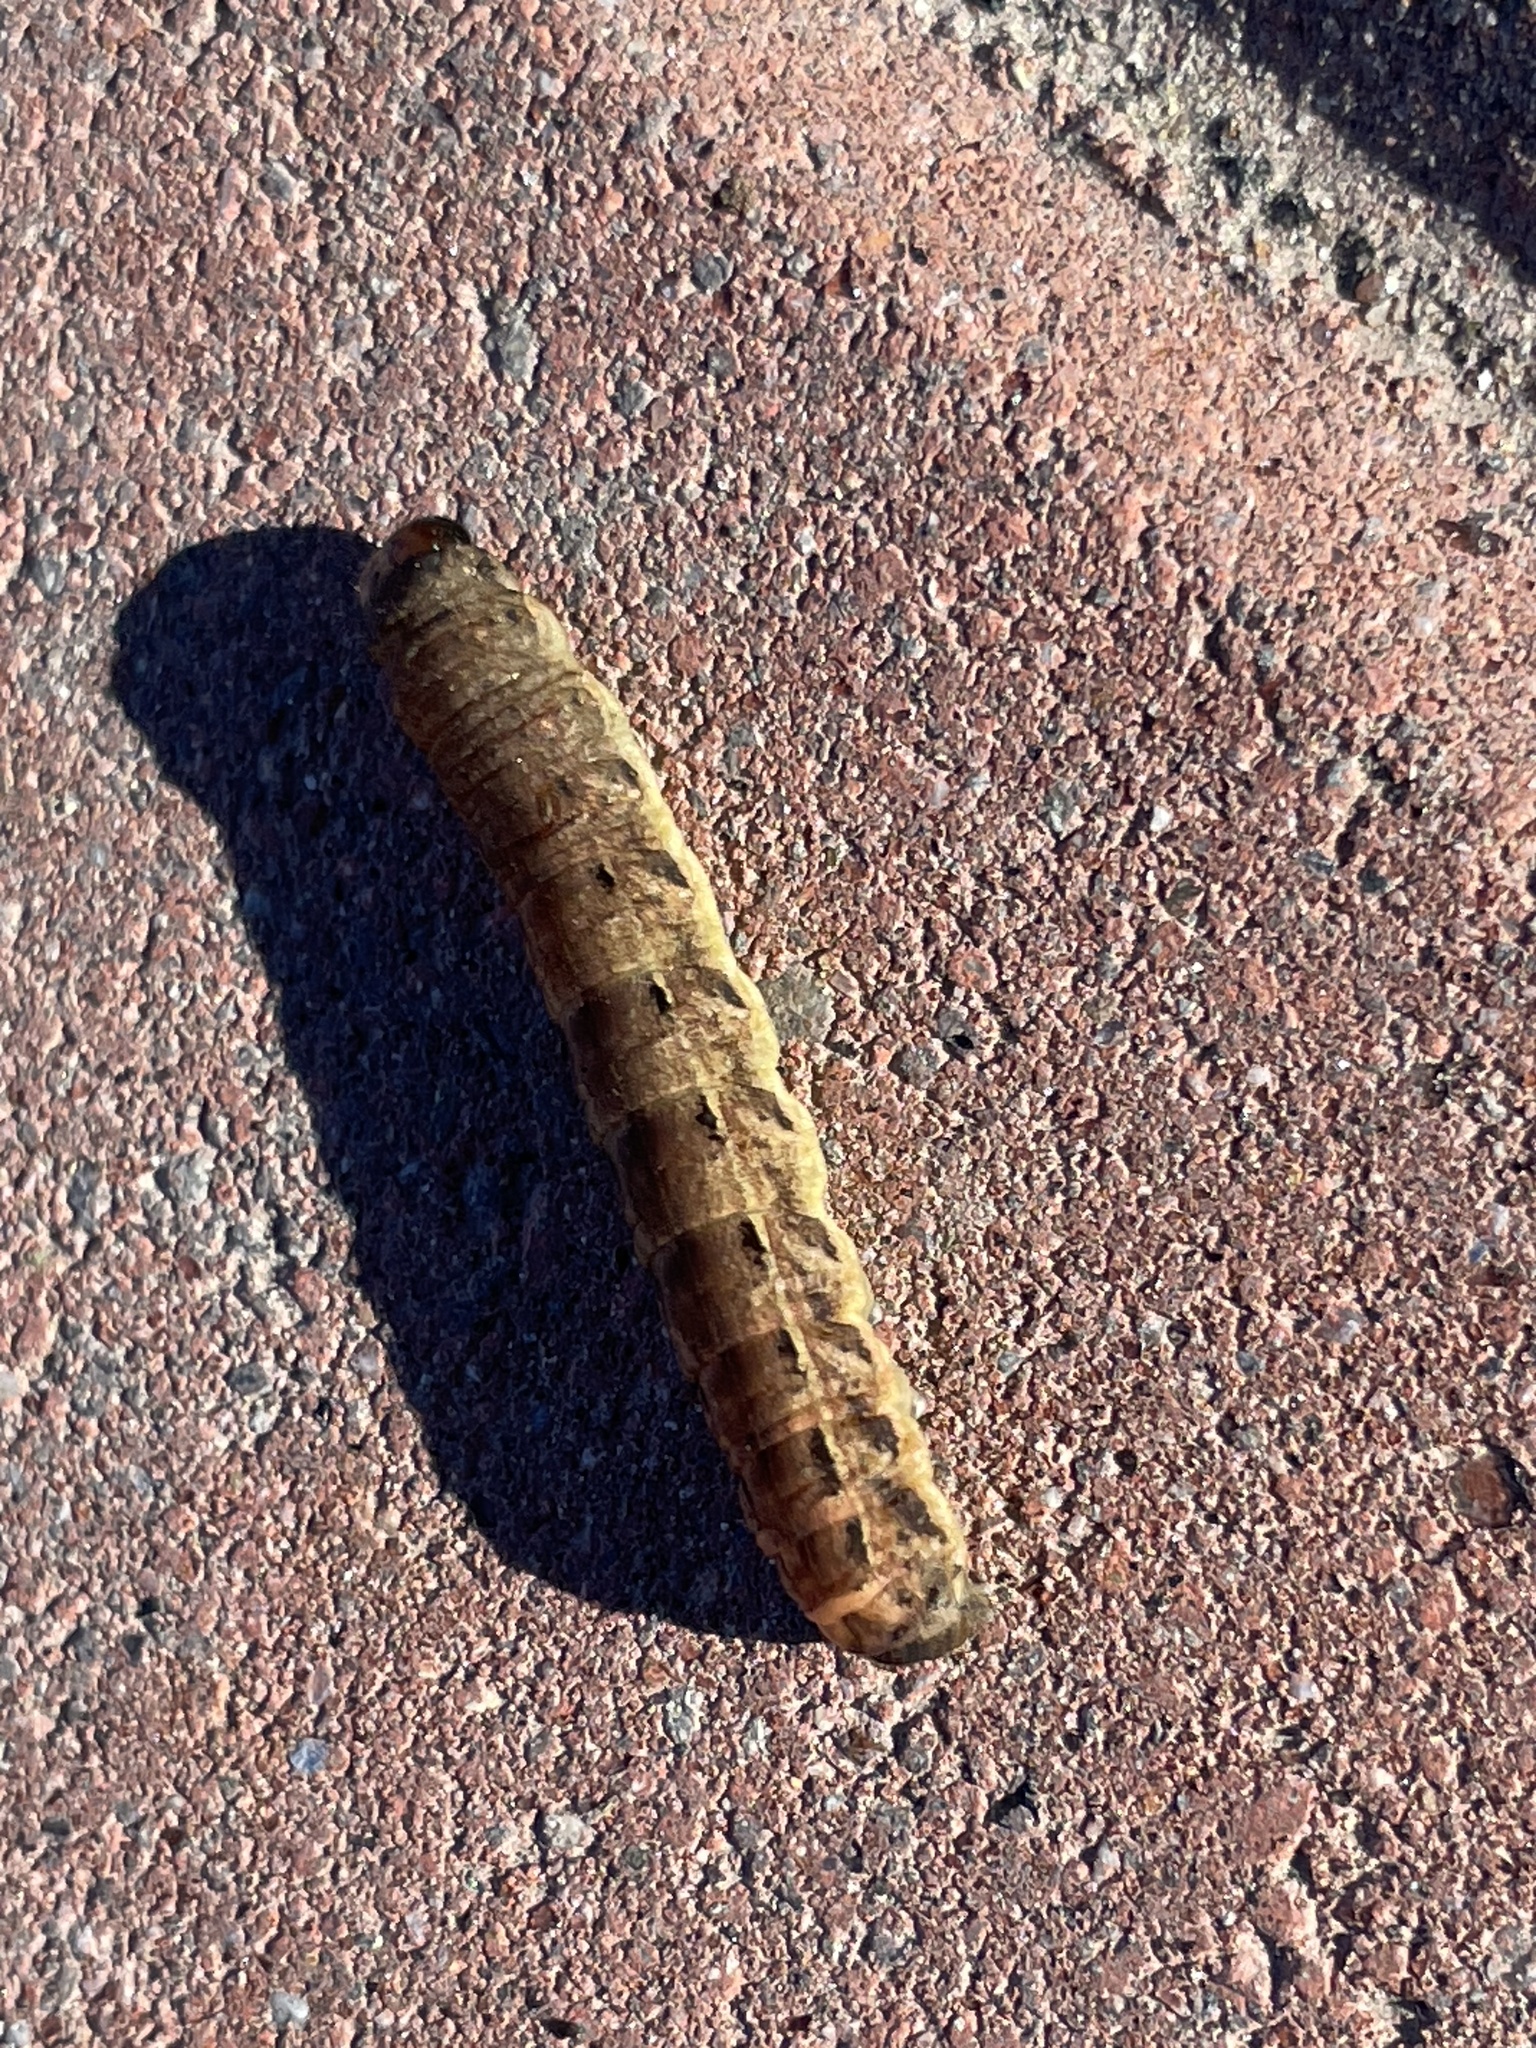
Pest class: cutworms